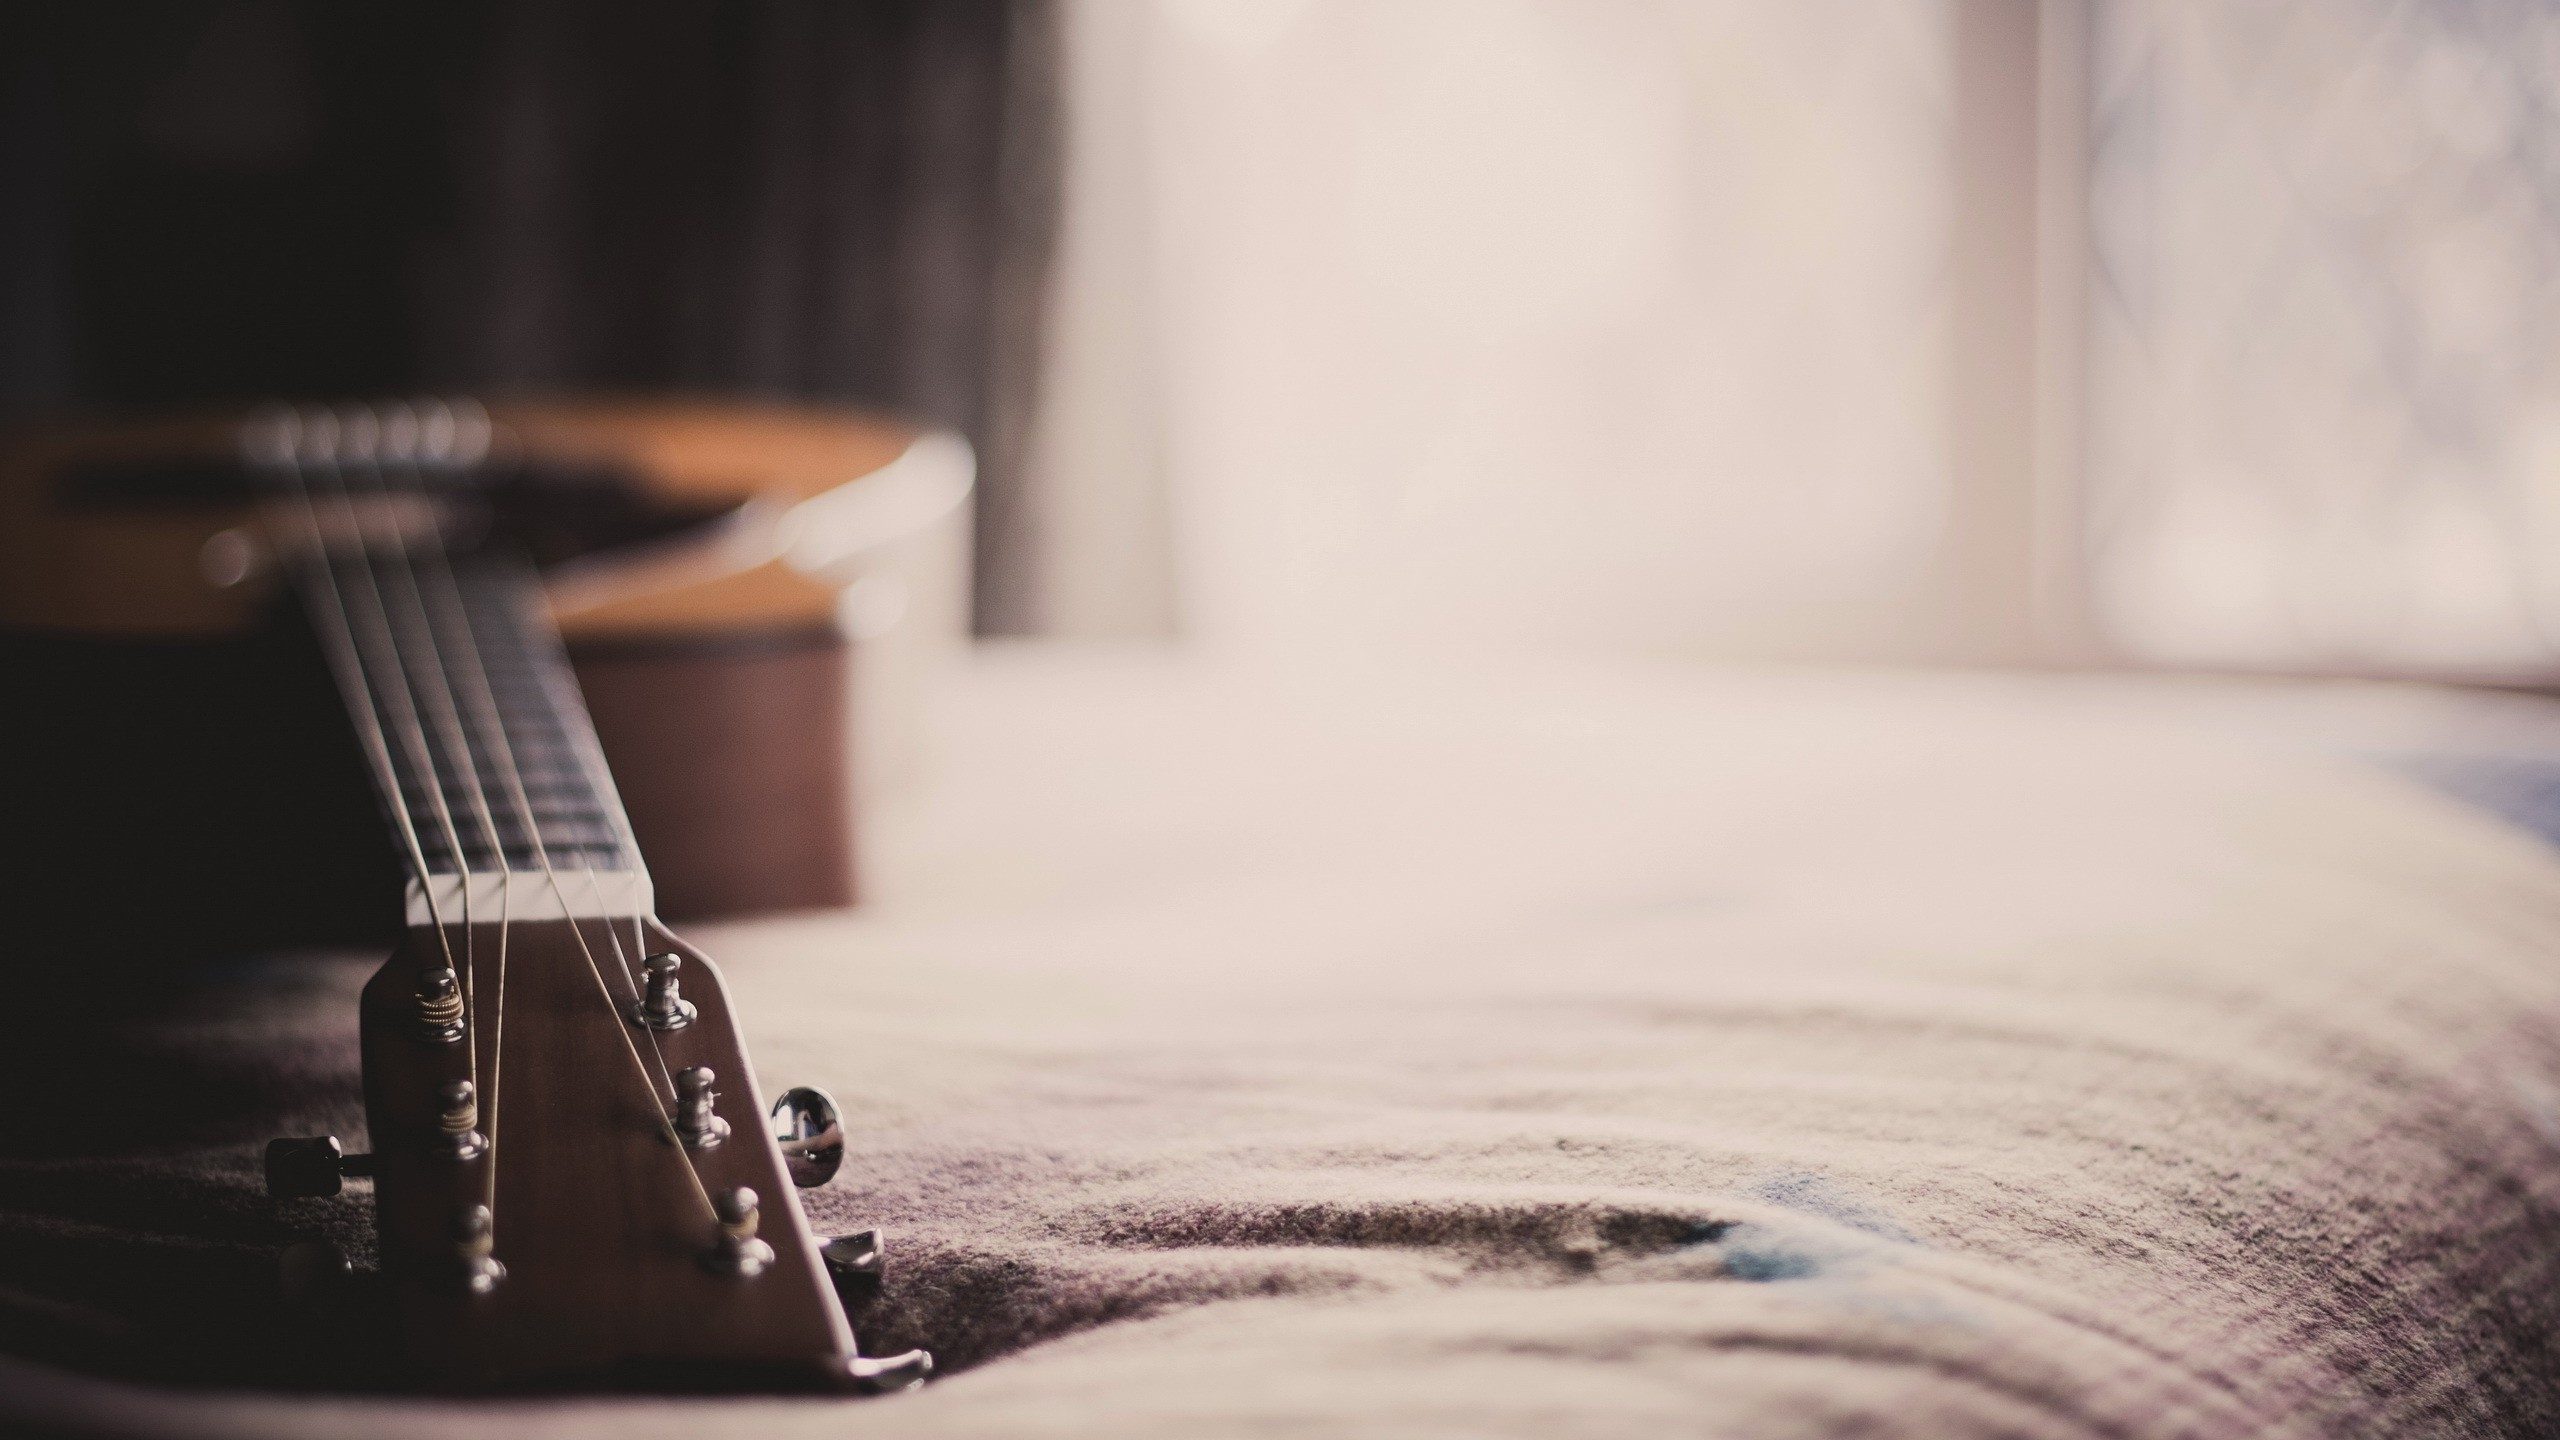
art, guitar, string instrument, still life photography, plucked string instruments, room, wood, acoustic guitar, Tints and shades, musical instrument, furniture, electric guitar